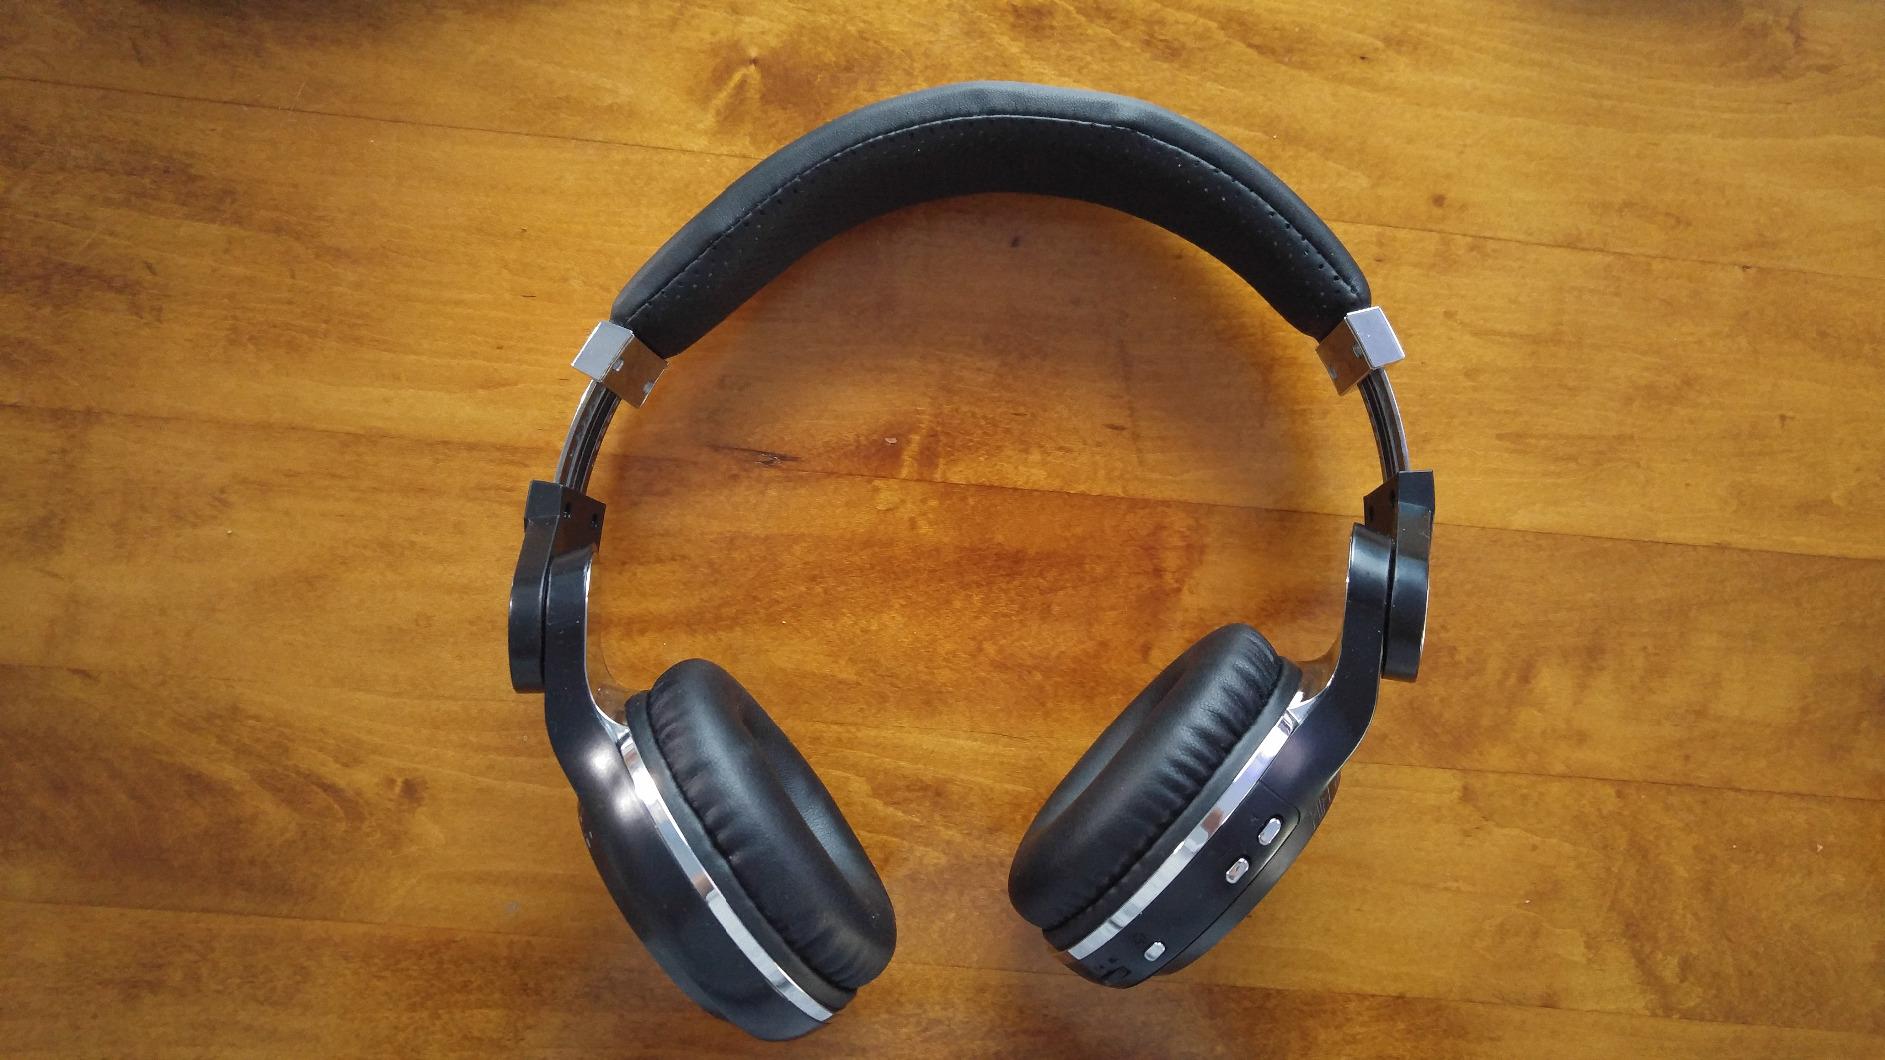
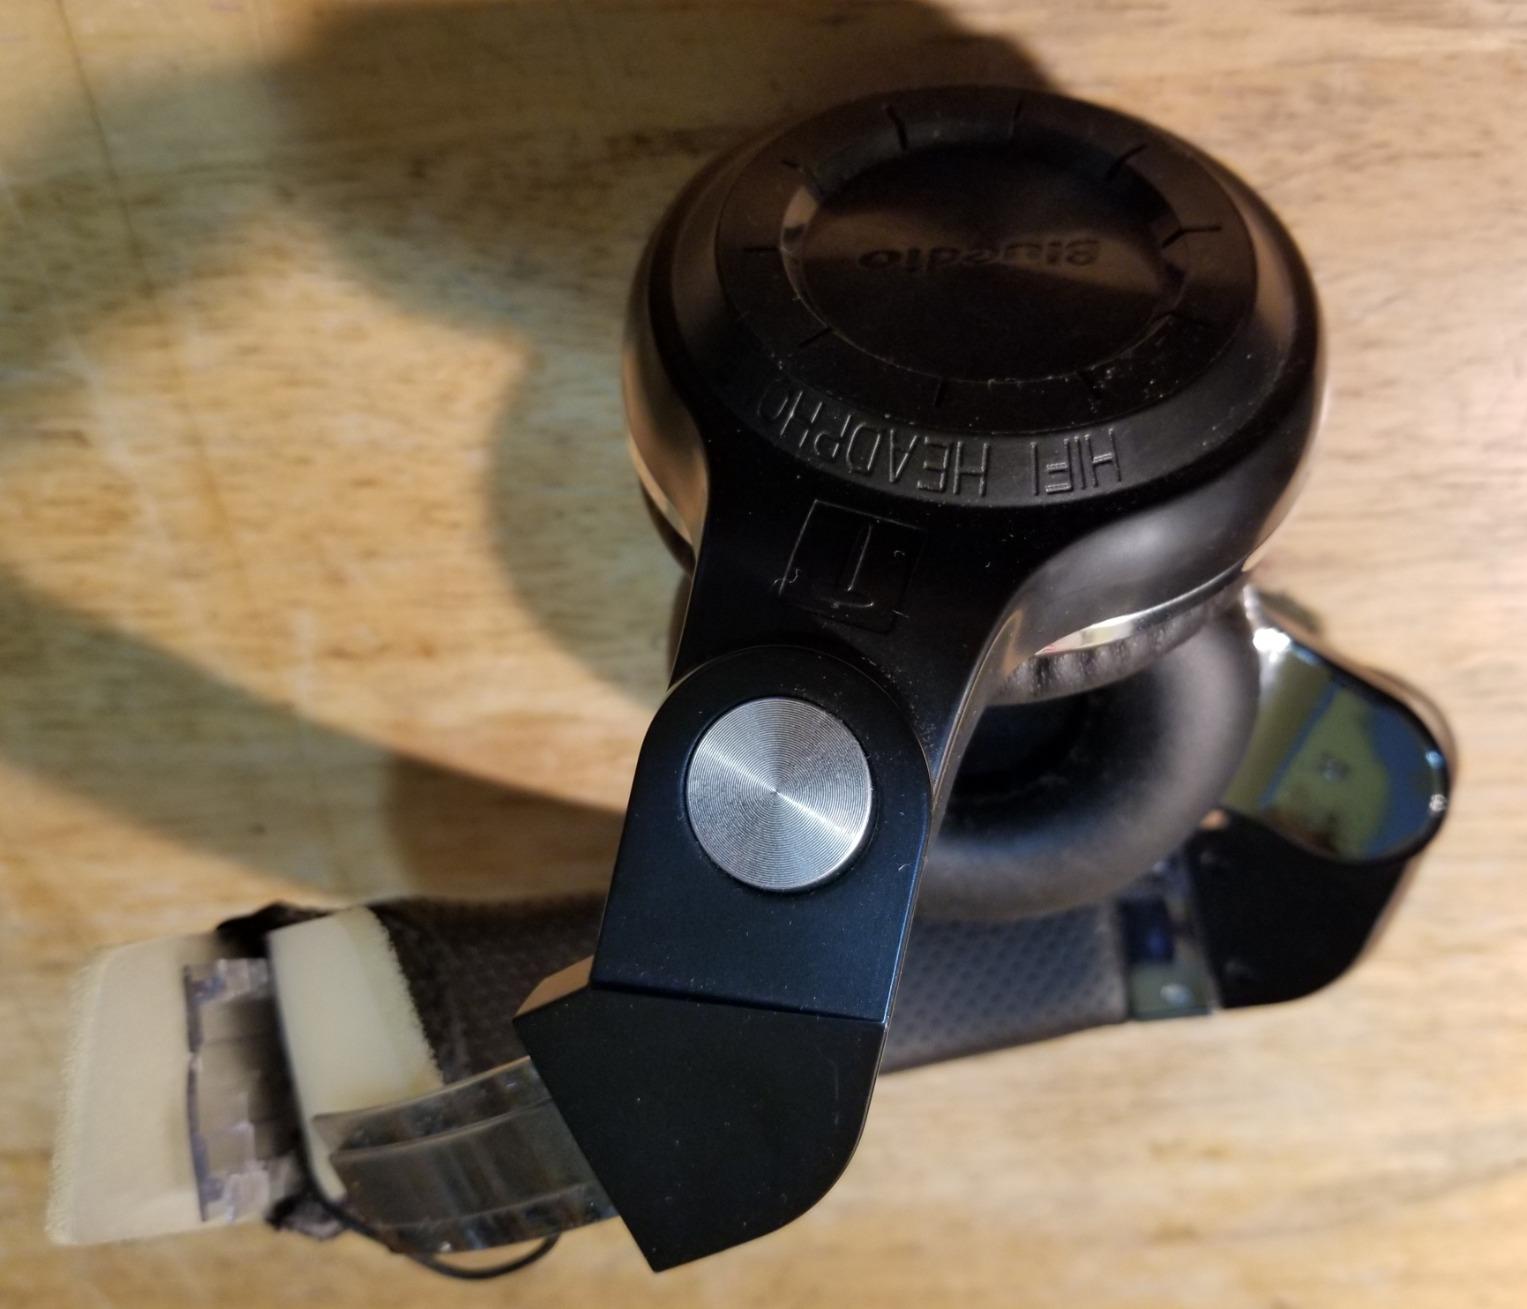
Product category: headphones
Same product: yes